Pekada

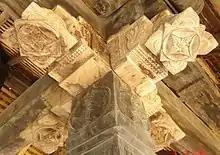
A carved wooden pekada at Embekka Devalaya

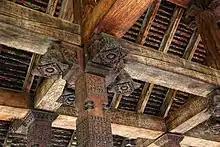
A carved wooden pekada at Magul Maduwa, Kandy

Pekada, or pekadaya, are the decorative wooden pillar heads/brackets at the top of a stone or wooden column (or a pilaster), known as "kapa", supporting a beam or "dandu". It is a unique feature of Kandyan architecture.